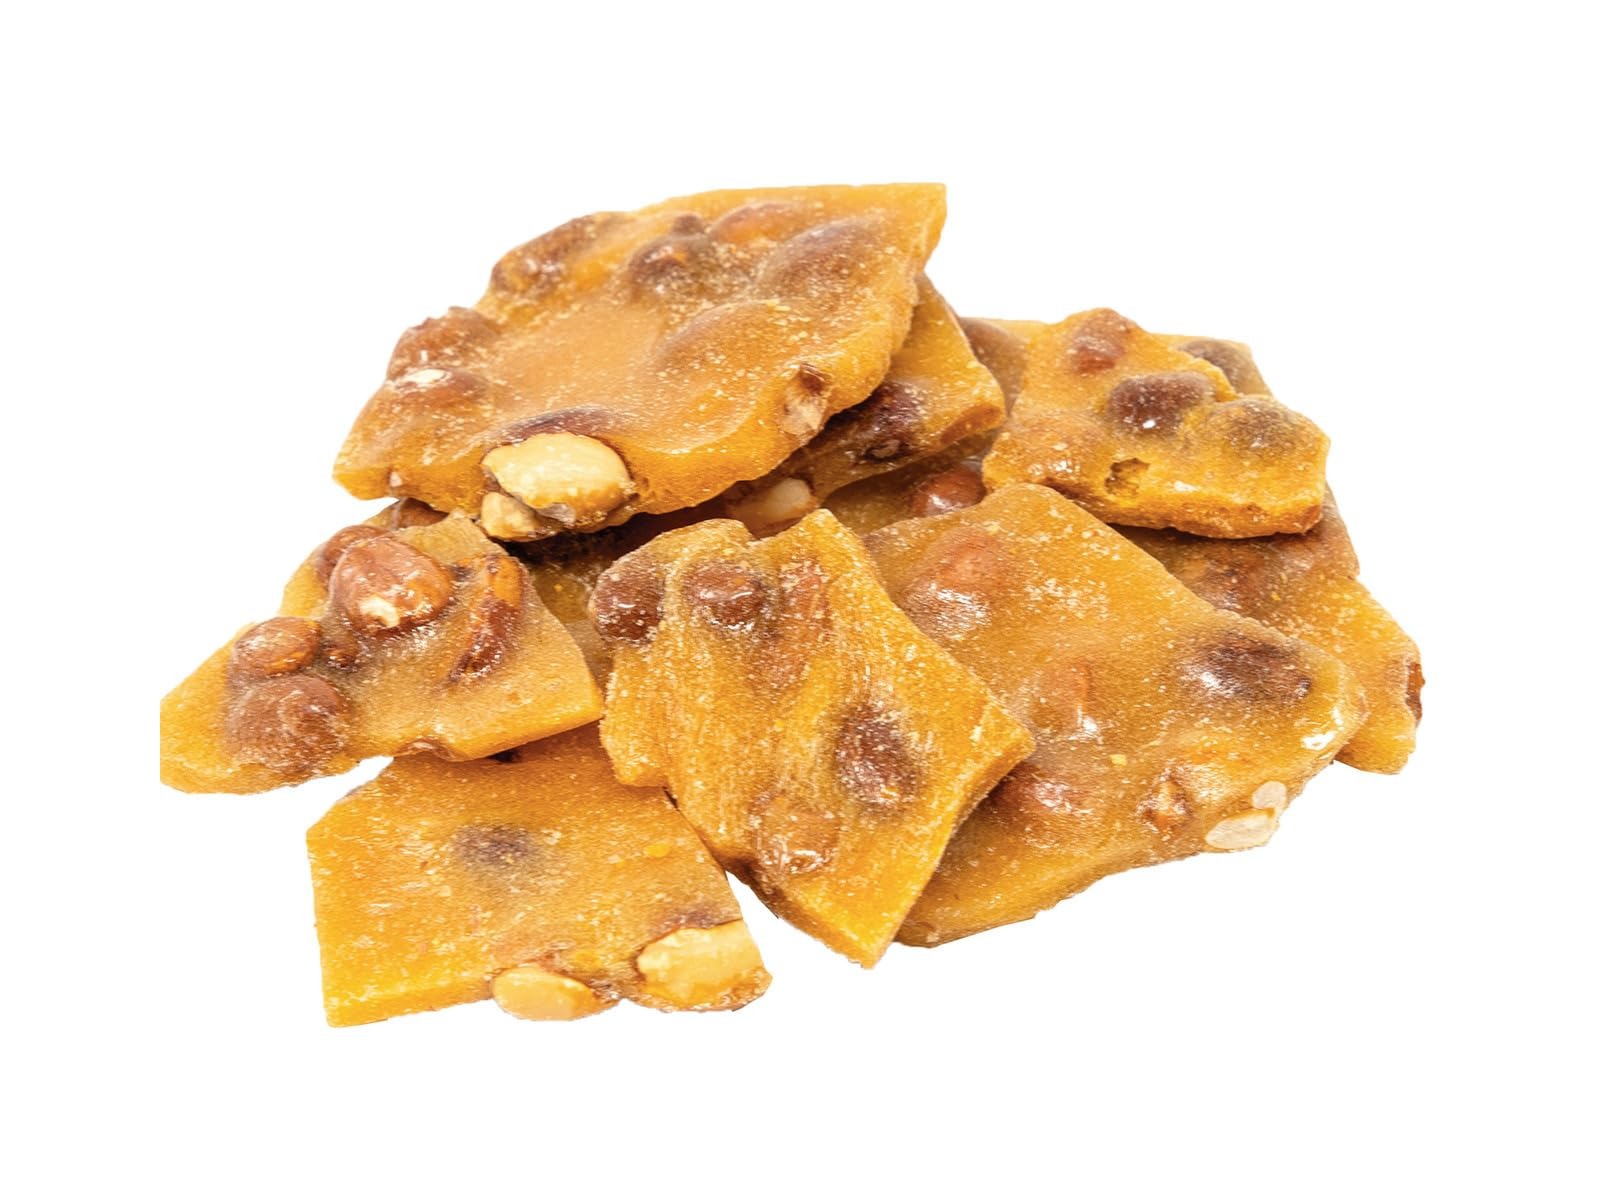
Item Name: Peanut Brittle bulk peanut brittle 1 pound
Product Description: Peanut Brittle. A thin, crispy, old fashioned peanut brittle loaded with premium peanuts and other ingredients. This listing is for a bulk 1 pound bag of Old Dominion peanut brittle.
Value: 16.0
Unit: Ounce

Price: 21.21